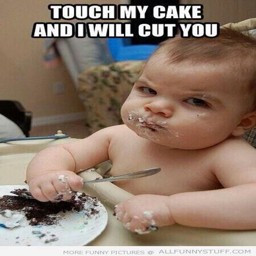
this was me as a child